Štěpán Krtička

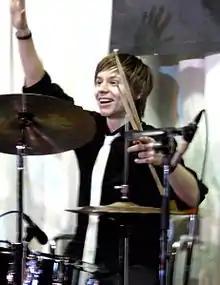
Štěpán Krtička as drummer on February 1, 2011 in Rock Café Prague

Štěpán Krtička (born March 19, 1996, in Prague) is a Czech film and television child actor.